Graham Thornicroft

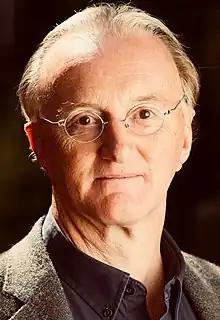
Graham Thornicroft

Sir Graham Thornicroft is a British psychiatrist, researcher and Professor Emeritus of Community Mental Health at the Centre for Global Mental Health and Centre for Implementation Science at King's College London. He also a Consultant Psychiatrist working at a community mental health team at the South London and Maudsley NHS Foundation Trust. He is best known for his work on community mental health services, stigma and discrimination, and global mental health. He has published over 30 books, and has written over 700 peer-reviewed scientific papers. Graham was made a Knight Bachelor in the 2017 Queen's Birthday Honours for services to mental health.